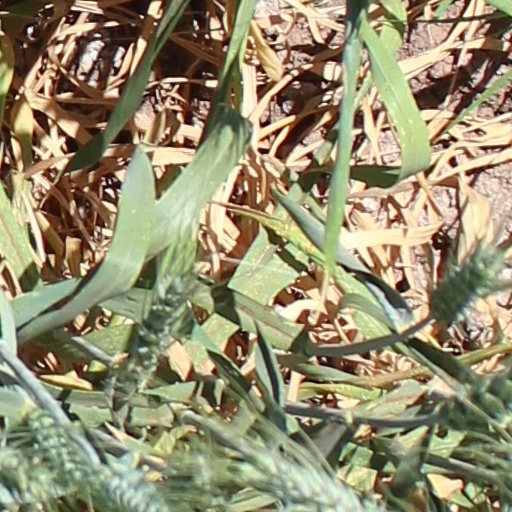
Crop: wheat